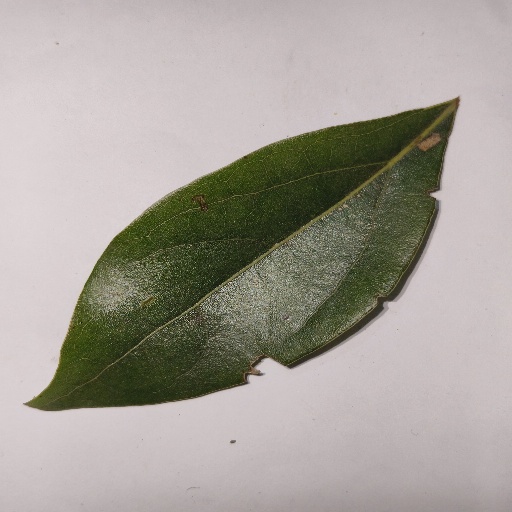
Species: Camphor
Leaf condition: Shot Hole